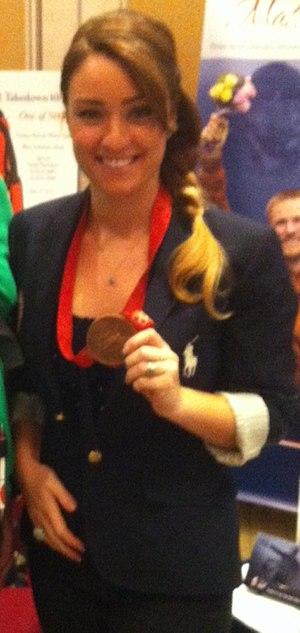
Corey Cogdell est une tireuse sportive américaine.